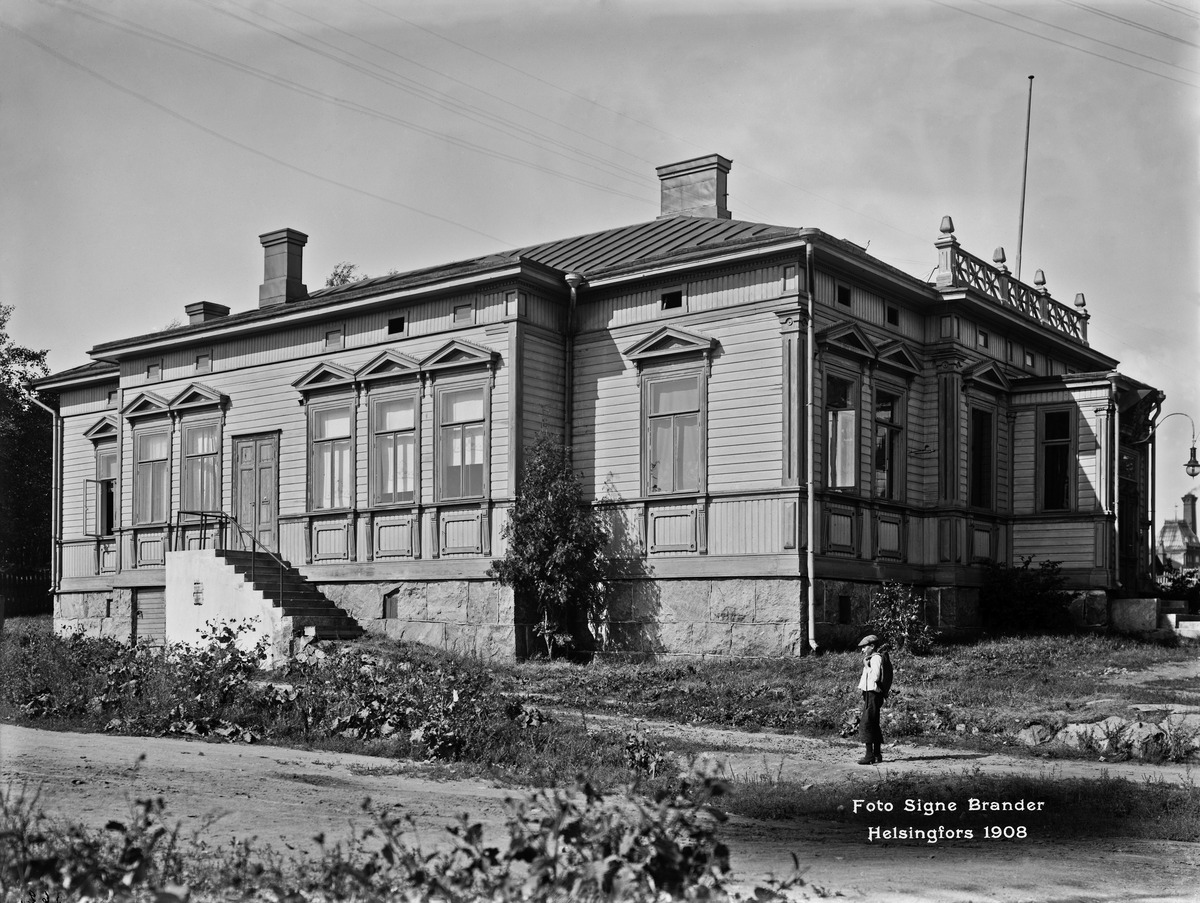
Läntinen Viertotie 8  Nykyinen Mannerheimintie 36
sisällön kuvaus: Läntinen Viertotie 8  Nykyinen Mannerheimintie 36.  Cygnaeuksenkatu 16. mustavalkoinen
Kuvaaja: Brander, Signe, valokuvaaja
Ajankohta: kuvausaika 1908
Paikka: Suomi, Uusimaa, Helsinki, Töölö Helsinki, Etu-Töölö Helsinki, Mannerheimintie 36.  Cygnaeuksenkatu 16
Aiheet: puurakennukset